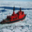
Label: ship